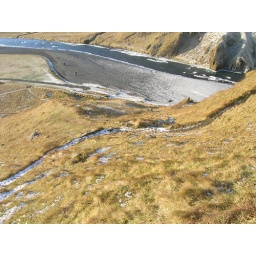
The river and ground below were beautiful.